Ung County

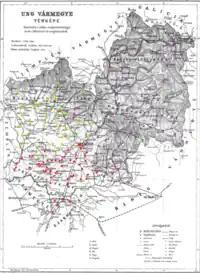
Ethnic map of the county with data of the 1910 census (see the key in the description).

Nowadays, some Romanians living in the area of Poroshkovo also inhabit the area of Ung. They are known as in Romanian.